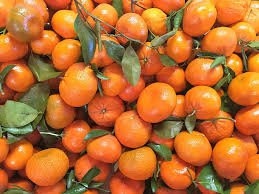
Label: Orange